All American Boy (Steve Grand album)

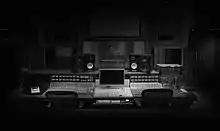
Parts of the album were recorded at Signature Sound Studios (pictured).

On an interview with ChicagoPride.com, Grand explained his inspiration behind the album "I named it "All American Boy", not just because the song "All American Boy", but because when I was growing up, my dad would always pat me and my older brother on the head and brag to neighbors and friends, "These are my all-American boys. They're in Boy Scouts, they get good grades, they play sports, they build treehouses. They're just your typical all-American boys." That was an identity that he put on us, and that was something to be proud of. When I realized I was gay, it occurred to me that I no longer fit into what it typically meant to be an all-American boy. So me, naming my record All American Boy is kind of symbolic of me taking back an identity that I felt was kept from me because I was a gay person."